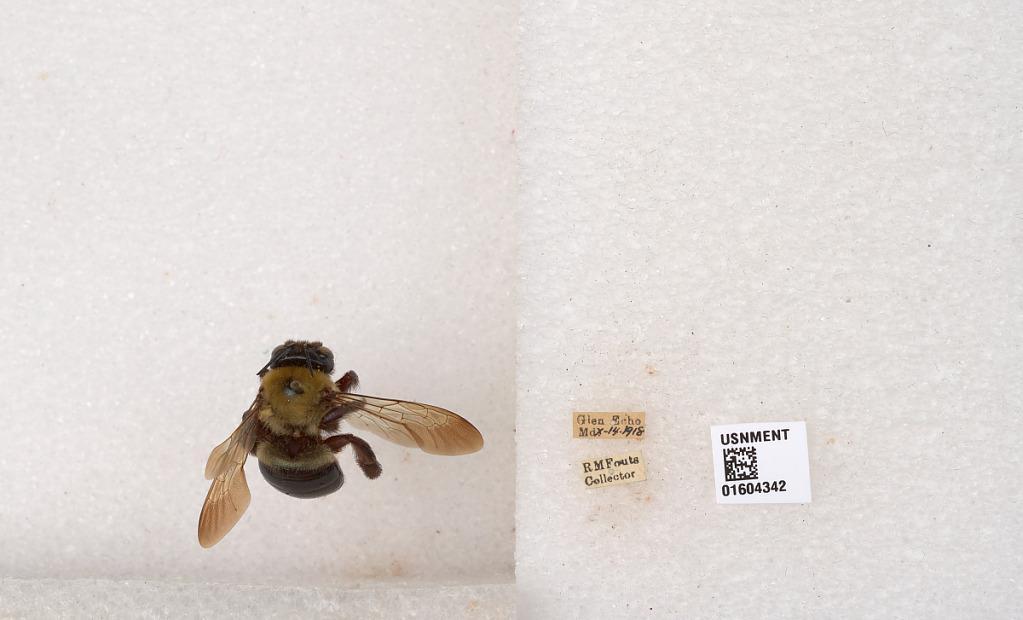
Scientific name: Xylocopa (Xylocopoides) virginica virginica (Linnaeus)
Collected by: R. Fouts
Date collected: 1918-10-14
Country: United States
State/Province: Maryland
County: Montgomery
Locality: Glen Echo
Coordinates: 38.969, -77.1425